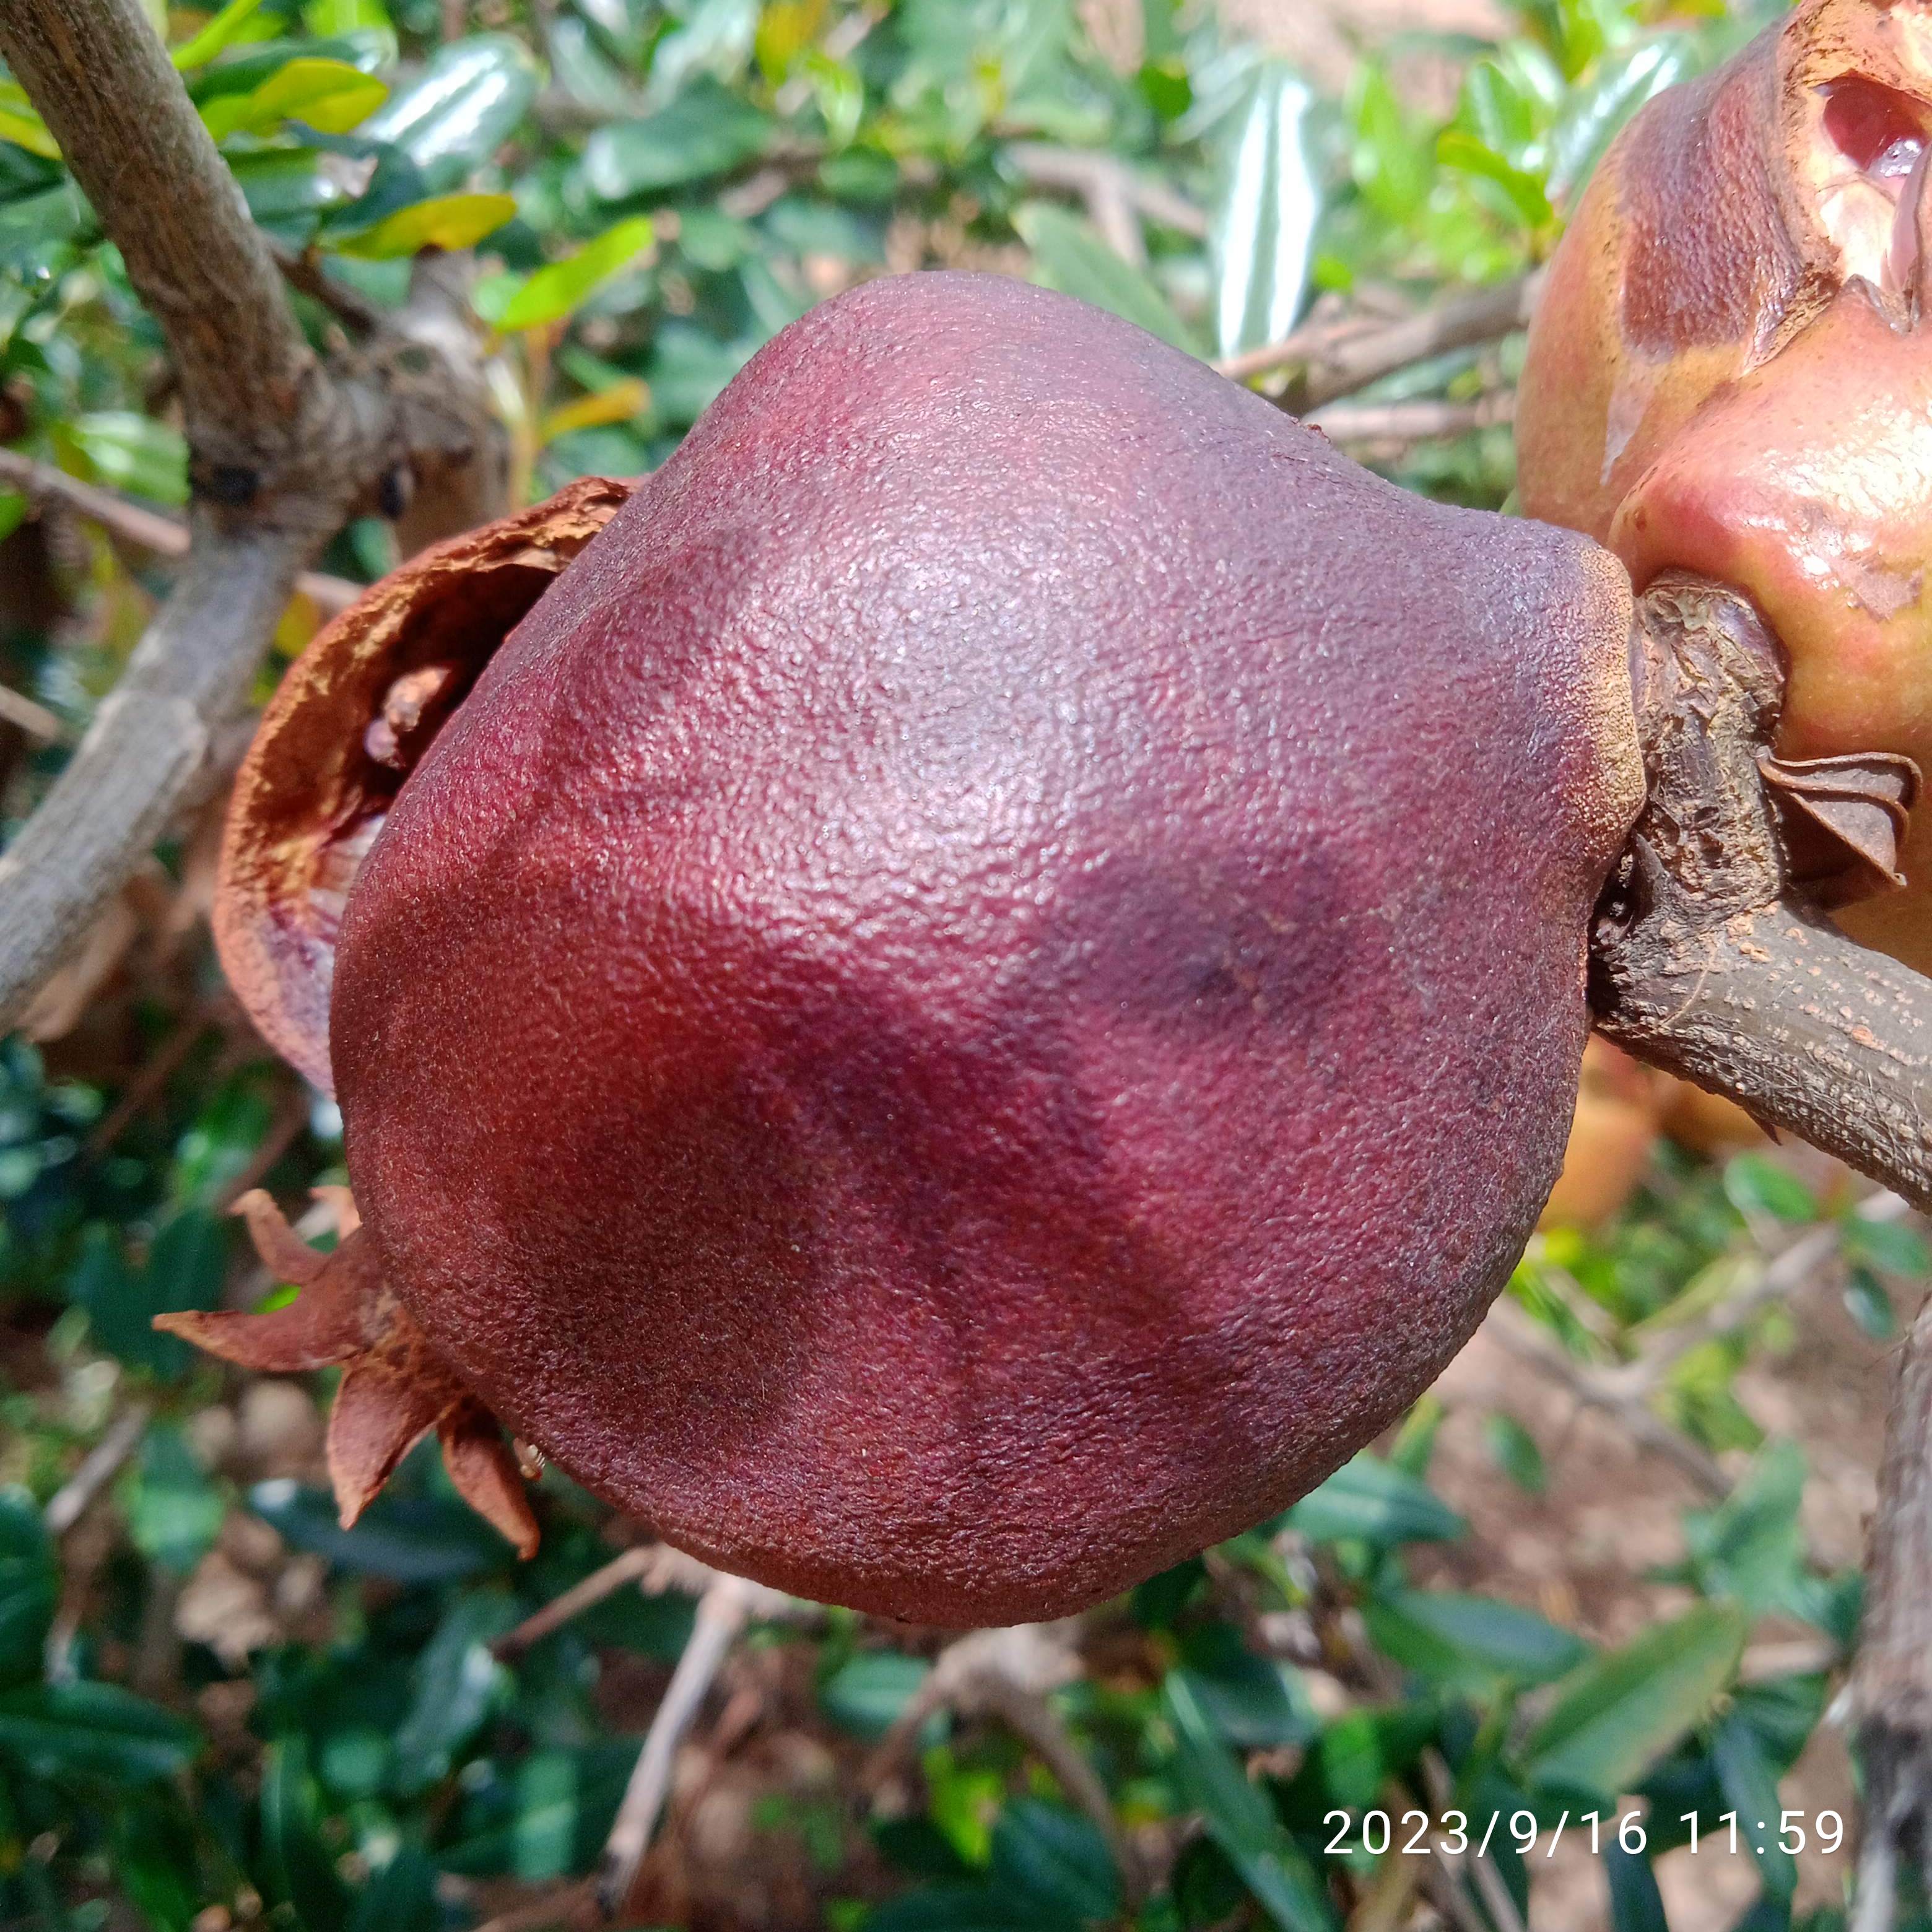
Label: Alternaria